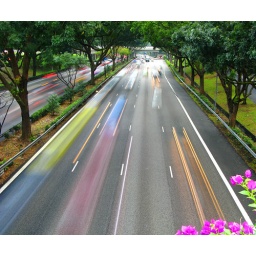
The cars rush home at dusk in Singapore.